Demilitarized zone

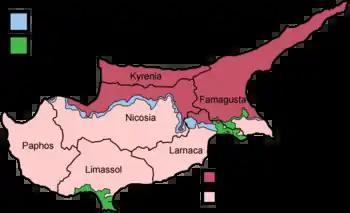
The UN Buffer Zone in Cyprus marks the southernmost points that the Turkish troops occupied during the Turkish invasion of Cyprus in August 1974.

A demilitarized zone (DMZ or DZ) is an area in which treaties or agreements between states, military powers or contending groups forbid military installations, activities, or personnel. A DZ often lies along an established frontier or boundary between two or more military powers or alliances. A DZ may sometimes form a "de facto" international border, such as the Korean Demilitarized Zone. Other examples of demilitarized zones are a wide area between Iraq and Kuwait; Antarctica (preserved for scientific exploration and study); and outer space (space more than from the Earth's surface).